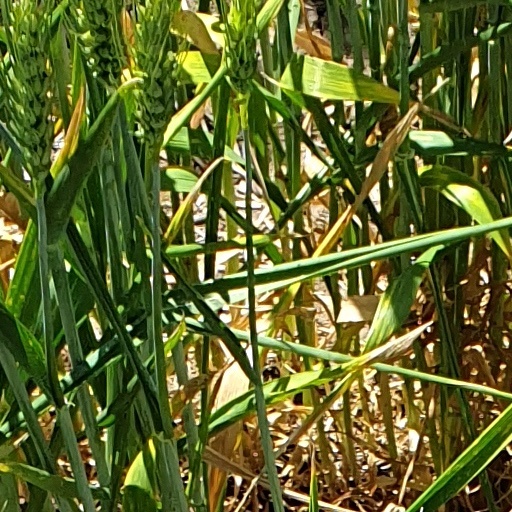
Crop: wheat